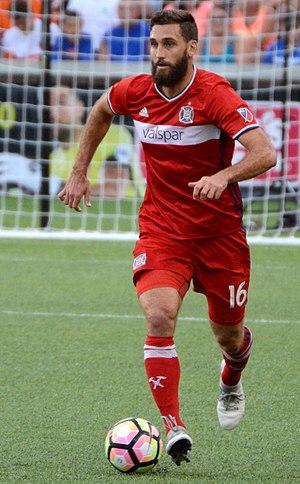
Jonathan Campbell est un joueur américain de soccer né le 27 juin 1993 à Greensboro. Il évolue au poste de défenseur.